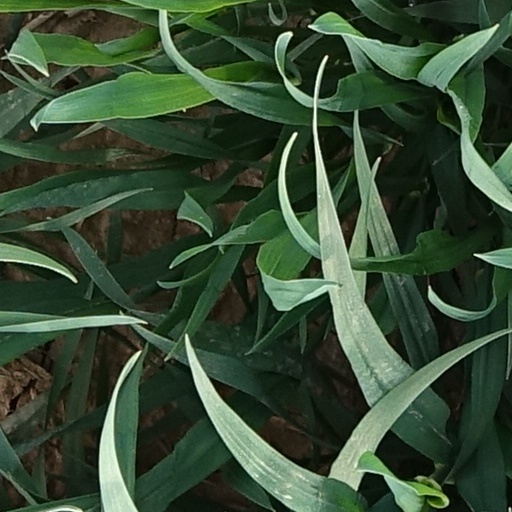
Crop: wheat